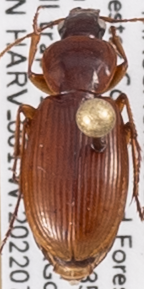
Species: Synuchus impunctatus
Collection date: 2022-07-13
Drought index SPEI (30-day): -1.16
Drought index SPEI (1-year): -0.616
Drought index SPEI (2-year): -0.476